Discada

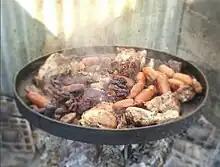
A platter of discada

A discada (also known as a cowboy wok or a plow disc cooker, Spanish: ) is a large disc cookware found in Mexican and Southwestern US cooking It is also the name for a mixed meat dish made with this cooking utensil.